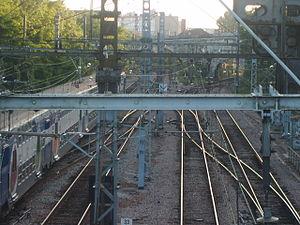
La ligne de Villeneuve-Saint-Georges à Montargis par Corbeil ou Ligne VMC est une ligne de chemin de fer située dans les départements français du Val-de-Marne, de l'Essonne, de Seine-et-Marne et du Loiret. Elle est composée de quatre sections accueillant des trafics distincts :